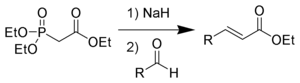
La réaction de Horner-Wadsworth-Emmons, ou réaction HWE, est une réaction chimique qui permet de former un alcène à partir d'un composé carbonylé et d'alkylphosphonates. Le produit formé est généralement l'alcène E.